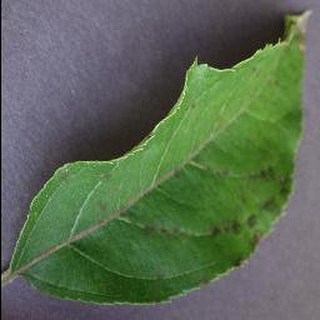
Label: apple_apple_scab